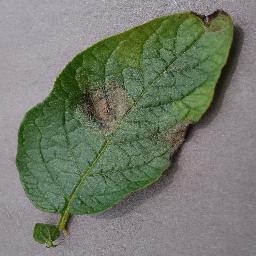
Label: Potato___Late_blight